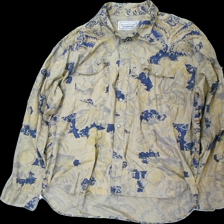
View: front
Type: Shirt
Category: Men
Brand: Not in the list
Brand text on label: broadcast
Colors: Brown, Blue
Material: 100% cotton
Pattern: Geometric print
Cut: Regular
Size: XXL
Season: All
Price range: <50
Recommended usage: Export
Description: brun skjorta med geometriska mönster, flera knappar saknas
Comment: knappar saknas